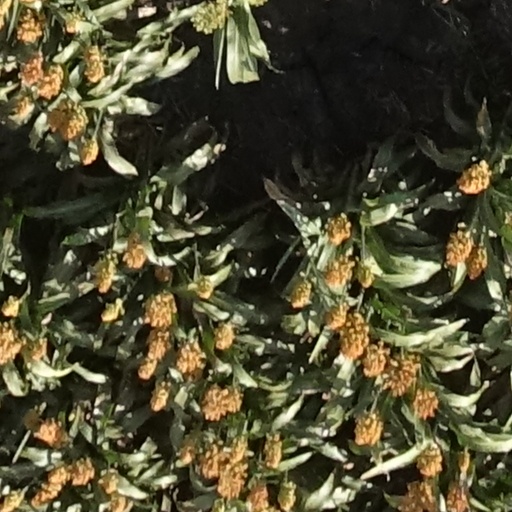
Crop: sorghum